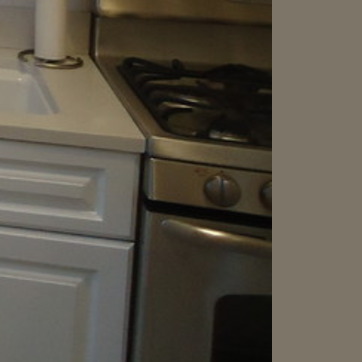
Material: metal